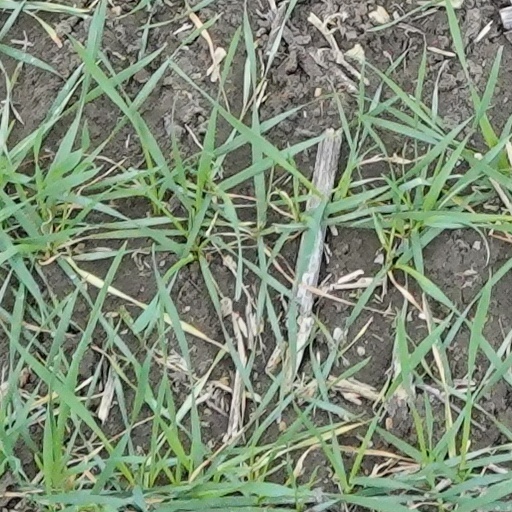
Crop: wheat